Coastal hydrogeology

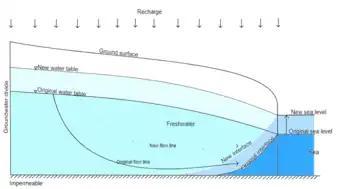
Water level and interface in an unconfined continental aquifer with a sloping shoreface after sea level rise with inundation. (Modified from Jiao and Post (2019))

Sea level rise and flooding would push the interface towards the land. Thus, seawater intrudes the land vertically and horizontally. A reduction in the recharge area leads to a reduction in the discharge of groundwater and groundwater level. For islands, sea level rise would reduce the freshwater volume resulting in a smaller freshwater lens. Sea level rise also increases the coastal erosion rate leading to shoreline retreat.